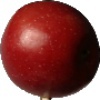
Label: Apple Braeburn 1